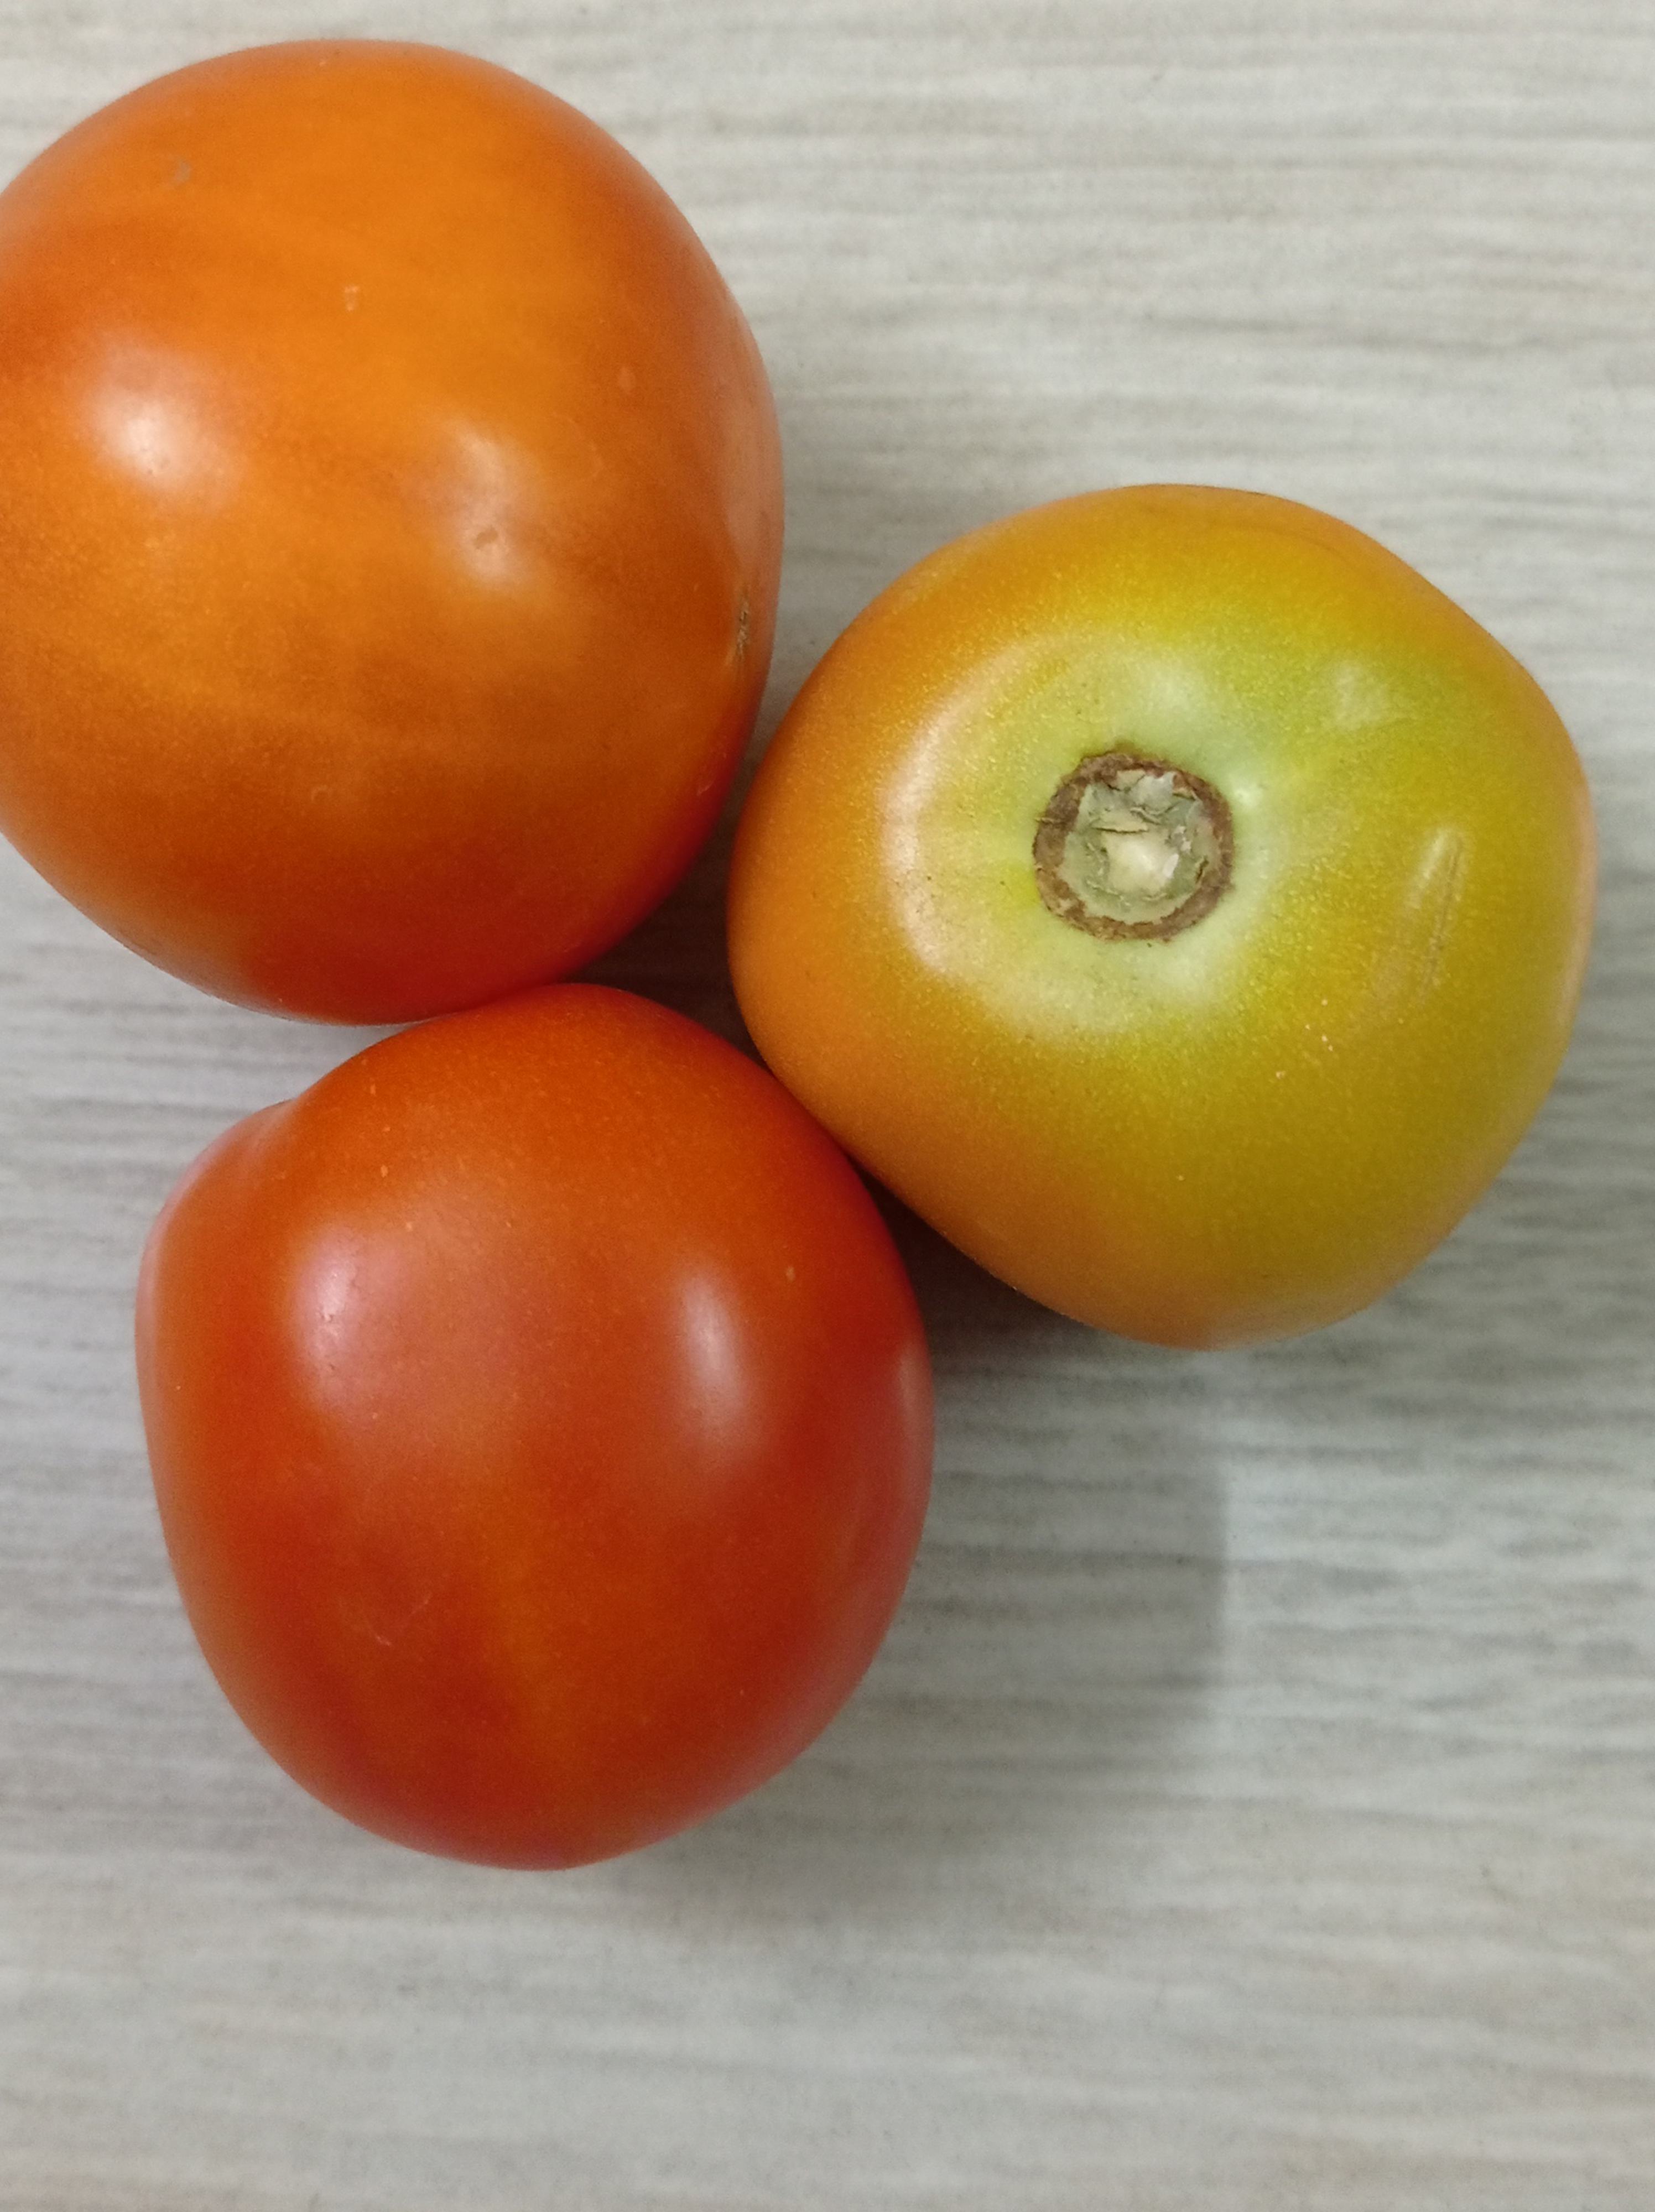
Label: Fresh